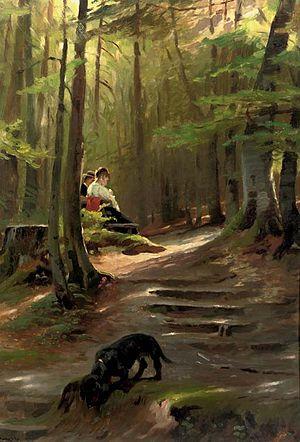
L'école de Munich est le nom donné au groupe de peintres actifs à Munich autour de l'académie des beaux-arts de Munich du milieu du XIXᵉ siècle, jusqu'au début du XXᵉ siècle. Elle se caractérise par son naturalisme et son style clair-obscur. Ses thèmes de prédilection sont le paysage, le portrait, la peinture de genre, la peinture d'histoire et la nature morte.